Ponijevo

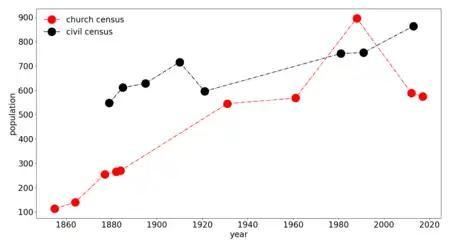
Ponijevo demographics in the period 1885-2017.

Up until the late 19th century, spreading of education and culture among the catholic population in Bosnia was entrusted to the Franciscancs, who first arrived to Bosnia in the 13th century. Ponijevo was at the center of an important cultural event in the history of Bosnia and Herzegovina, as friar Frano Momčinović, associated to the Ponijevo chaplaincy started publishing "Bismilah", a satirical periodical that commented on world affairs in a humorable fashion. The word bismilah is an islamic word and marks the beginning of the phrase "In the name of God", its use as the title probably reflects the gravity of the political subjects treated, which was in stark contrast with the humorous, witty, and satirical form.